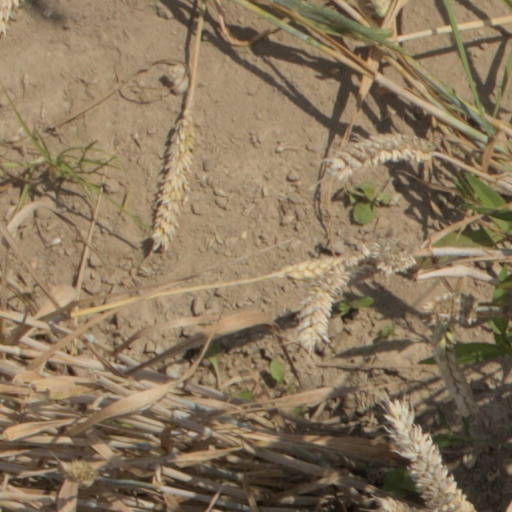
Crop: wheat